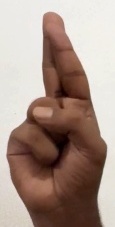
ASL sign: R